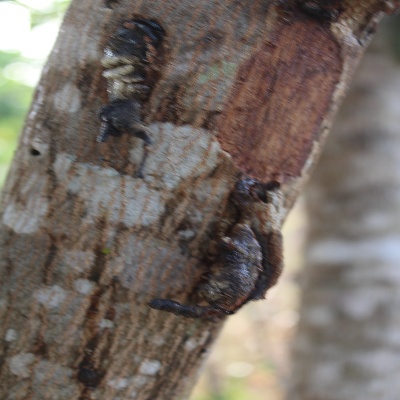
Crop: Cashew
Condition: gumosis